Tom Coughlan (rugby union)

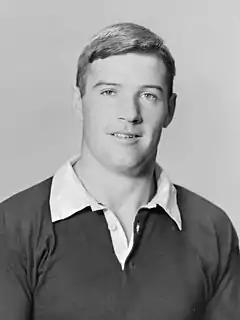
Coughlan,

Thomas Desmond Coughlan (30 April 1934 – 9 November 2017) was a New Zealand rugby union player. A flanker, Coughlan represented South Canterbury and, briefly, at a provincial level. He played just one match for the New Zealand national side, the All Blacks: a test against the touring Australian team in 1958. He later was a selector in 1973 and 1974.